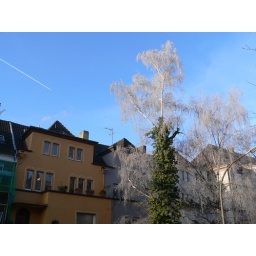
white trees in the street